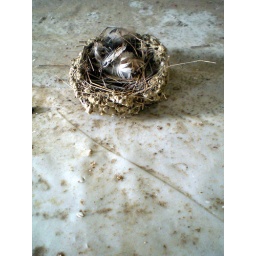
Found inside an abandoned building beside the road. It was sitting on a table.